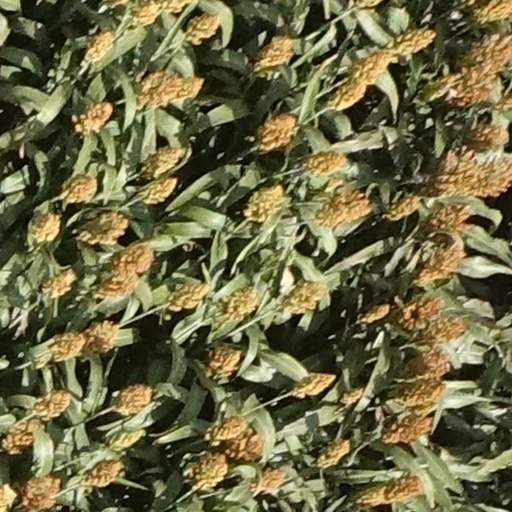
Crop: sorghum